Northbank Center

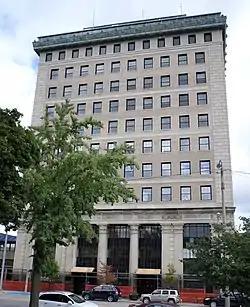

The Northbank Center, formerly known as the Industrial Savings Bank Building, is an office and educational building located at 432 North Saginaw Street in Flint, Michigan. The building is now part of University of Michigan–Flint. It was listed on the National Register of Historic Places in 1984.